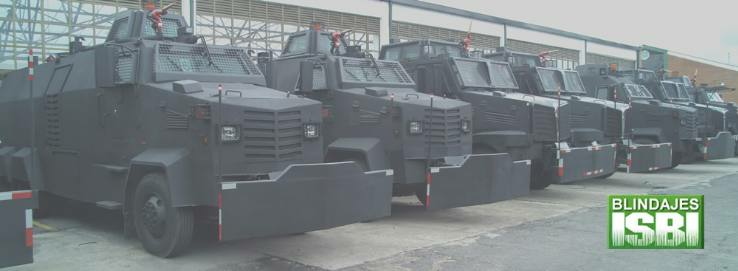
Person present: No